British Symphony Orchestra

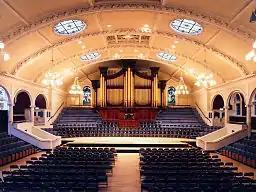
The Albert Hall, Nottingham

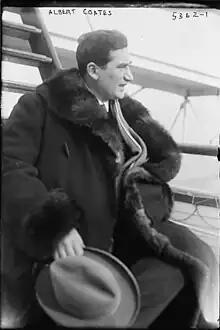
Albert Coates, who conducted a concert in 1919

Rôze conducted the orchestra's first public concert at the Royal Albert Hall on 21 September. The London critic of "The Musical Times" remarked on the familiar faces on the platform: